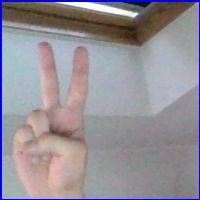
Letra: V